215th Infantry Division (Wehrmacht)

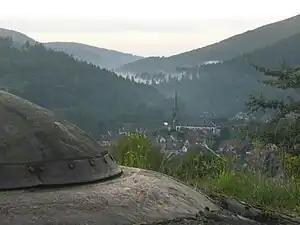
The fortress. Four-à-Chaux had fine views and fields of fire around the surrounding countryside, this view from block 5 shows the village Lembach.

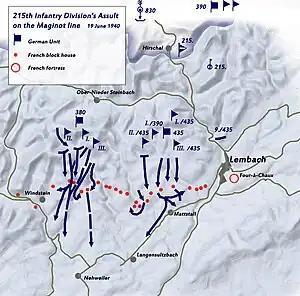
215th Infantry Division's assault on the Maginot Line, 19 June 1940

In spite of the rough terrain of the Vosges mountains its chances of successful attack were elevated by the French removal of interval troops, withdrawn to meet the German breakthroughs elsewhere. The lack of interval troops meant that the German assault teams had a much higher chance of closing on the French defenses, surrounding them and blasting them out from close range. One advantage the French defenders retained was fire from two artillery forts anchoring their line in the Vosages, the Grand-Hohékirkel and Four-à-Chaux